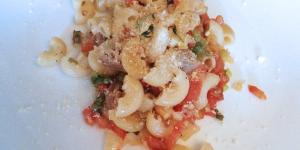
calentado de pasta